Paul Hendrie

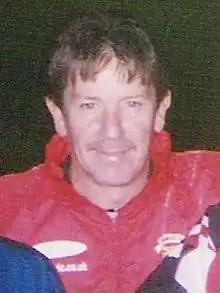

Paul Hendrie (born 27 March 1954) is a Scottish former football midfielder who made nearly 400 professional appearances. His son, midfielder Lee Hendrie, made a late substitute appearance for England in 1998. Another son, Stuart, played league football for Morecambe. Hendrie's nephew, John Hendrie, is also a Scottish former professional footballer.